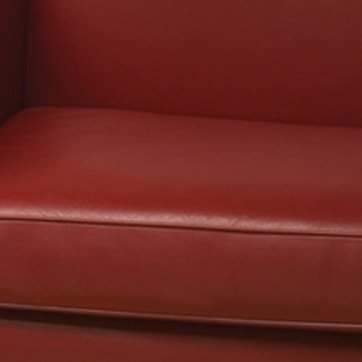
Material: leather